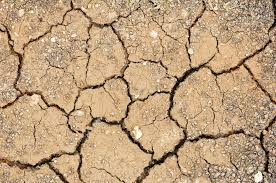
Soil type: Clay soil